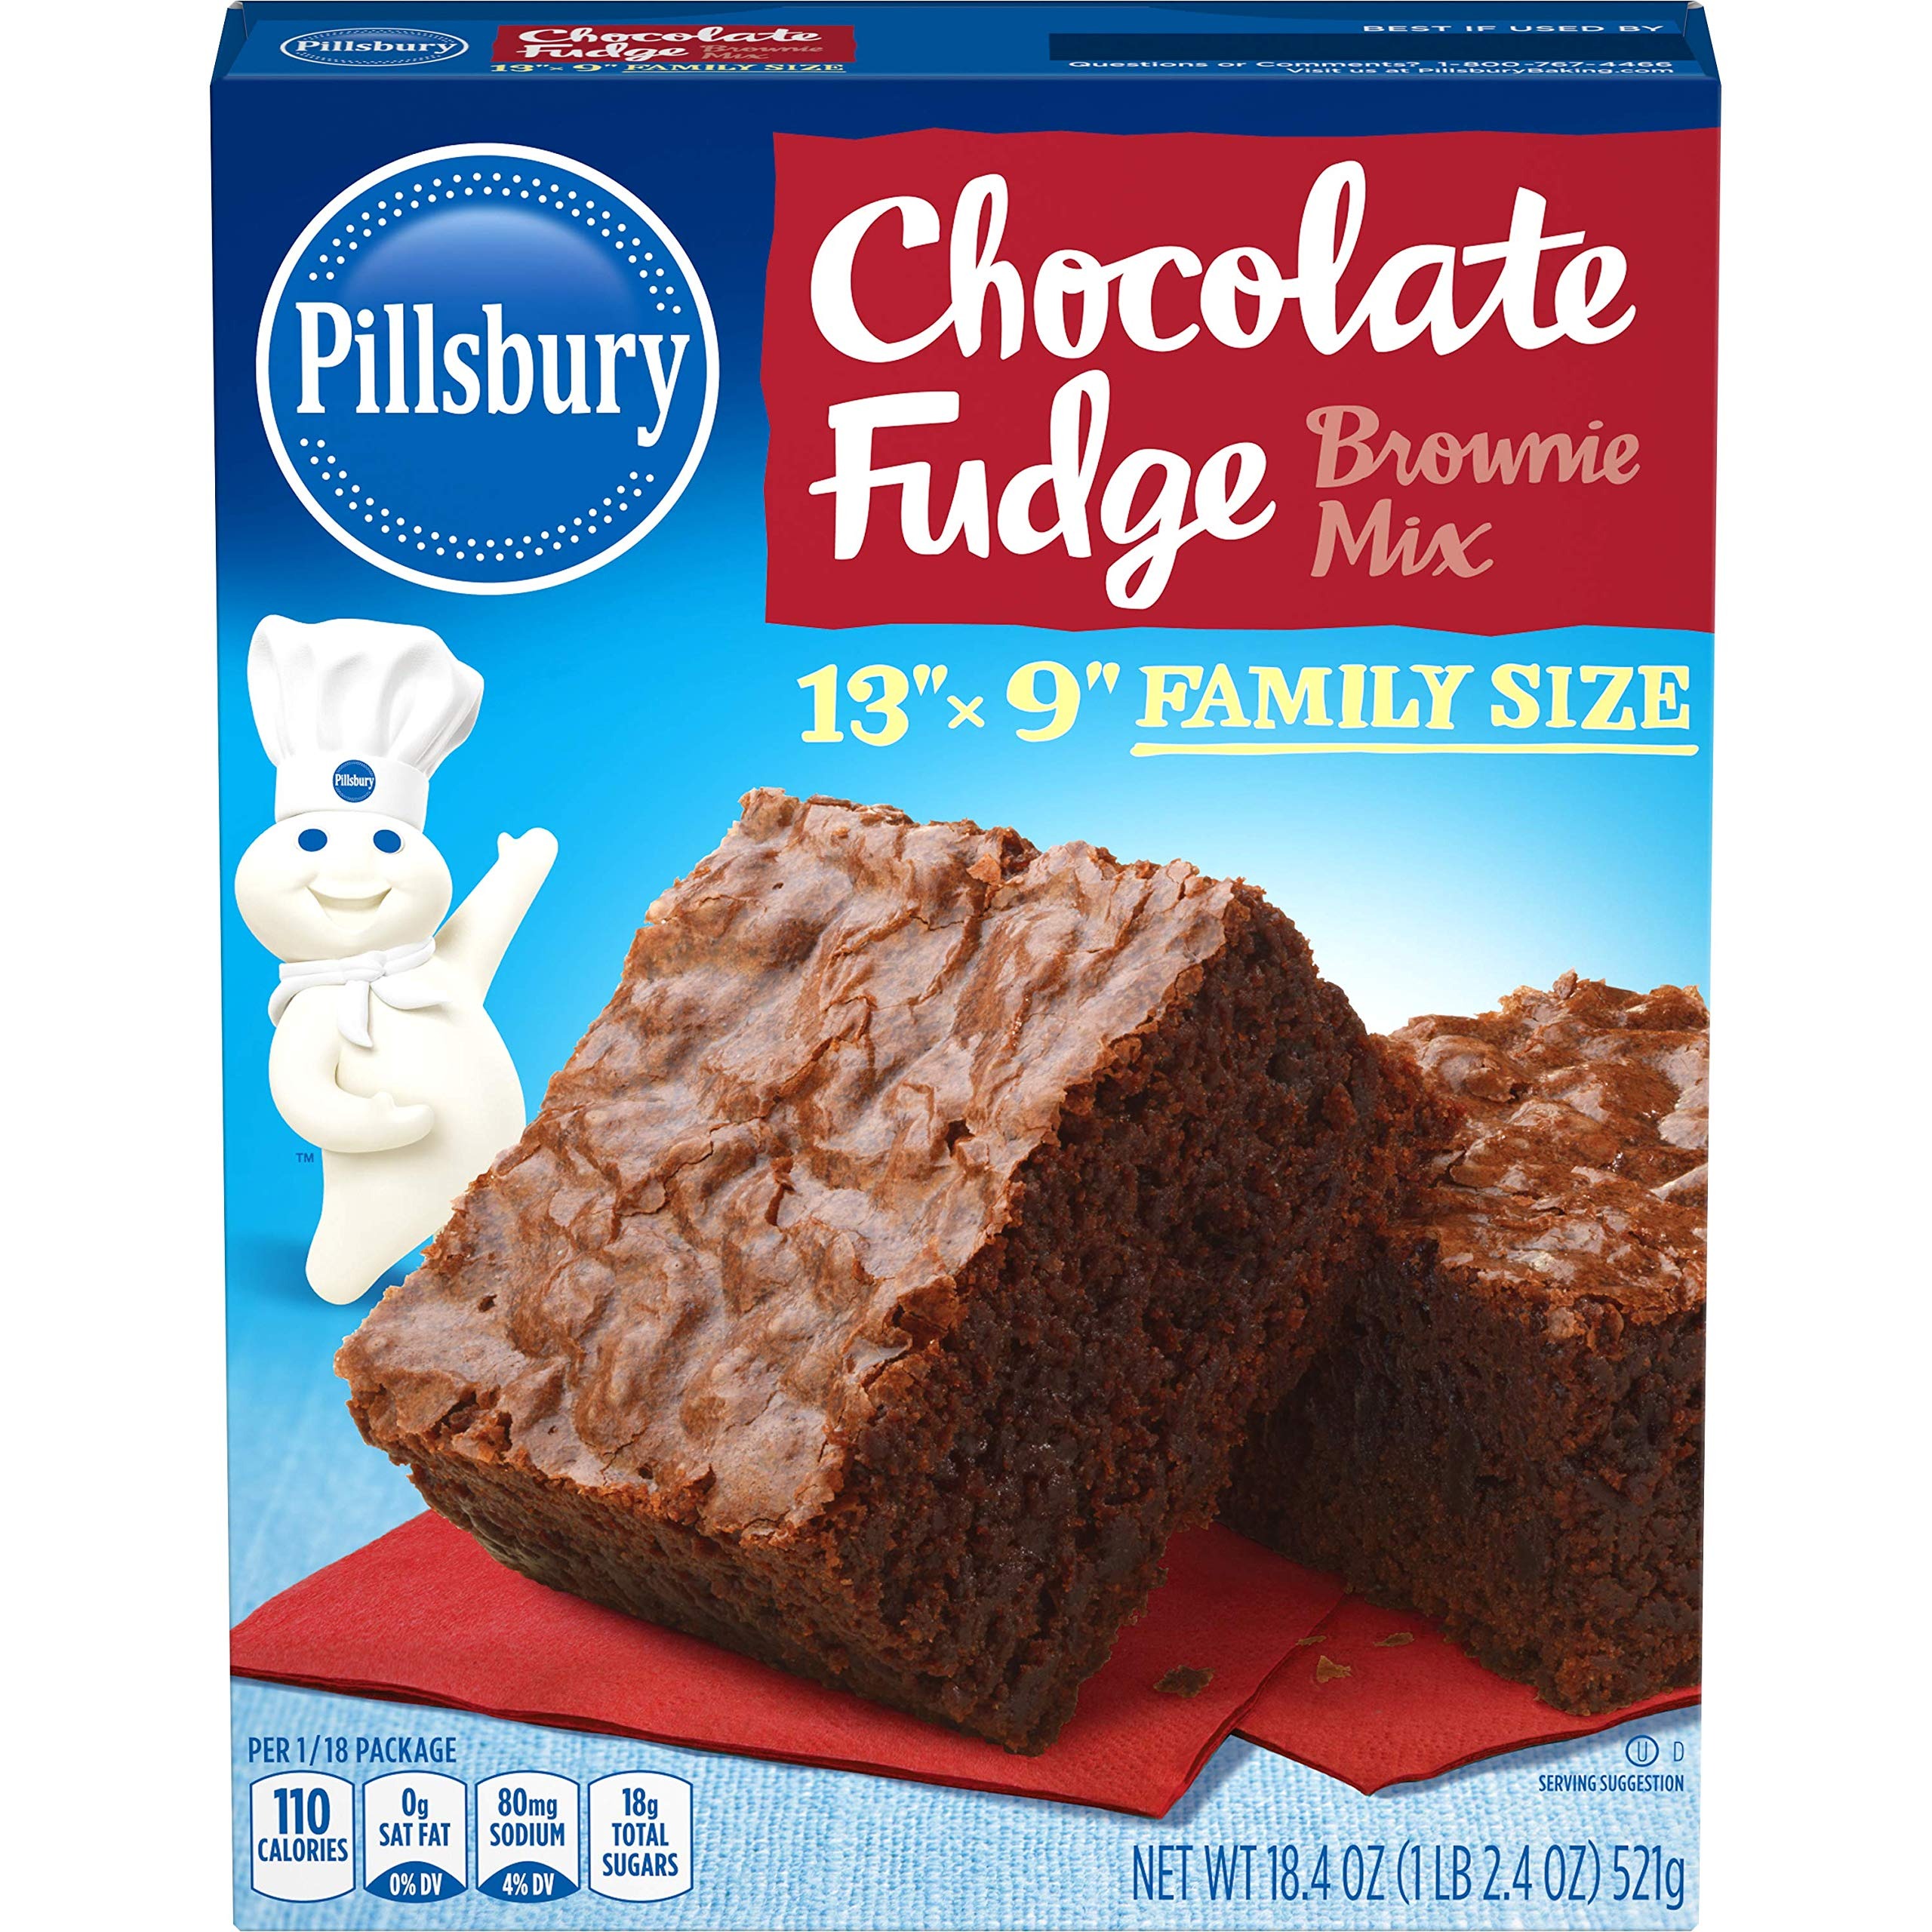
Item Name: Pillsbury Brownie Baking Mix, Chocolate Fudge, 18.4 Ounce (Pack of 12)
Bullet Point 1: Contains 12, 18.4oz boxes of Pillsbury Brownie Mix, Chocolate Fudge
Bullet Point 2: Family Size - 13" x 9" pan
Bullet Point 3: Contains wheat
Bullet Point 4: May contain soybeans and milk
Bullet Point 5: Kosher Dairy
Value: 220.8
Unit: Fl Oz

Price: 2.08